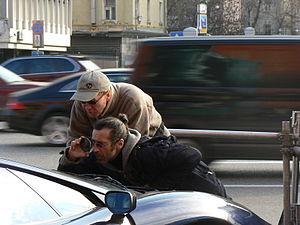
Homo zapiens est le titre du roman de Viktor Pelevine sur la génération russe, qui est devenue adulte et s'est formée au point de vue politique durant les années 90, à l'époque des réformes politiques et économiques de Boris Eltsine. L'action du roman se déroule à Moscou, durant ces années 1990. Le héros principal du roman est Babylen Tatarski, un jeune homme intelligent, diplômé de l'Institut de littérature Maxime-Gorki.Il a reçu un prénom inhabituel, choisi par son père, du fait de son admiration pour le poème sur Baby yar, dont il reprend les deux premières syllabes Baby, et, en même temps, pour Vladimir Lenine qui termine le prénom avec la syllabe Len. Tatarski est une image de la Génération P, des années soixante-dix en URSS.